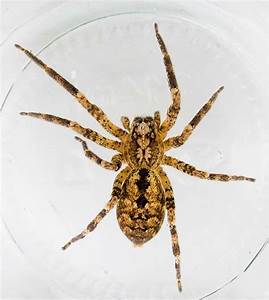
Label: spider